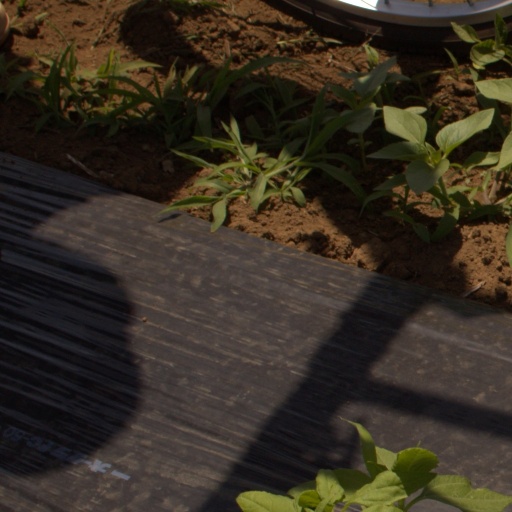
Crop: Jerusalem artichoke